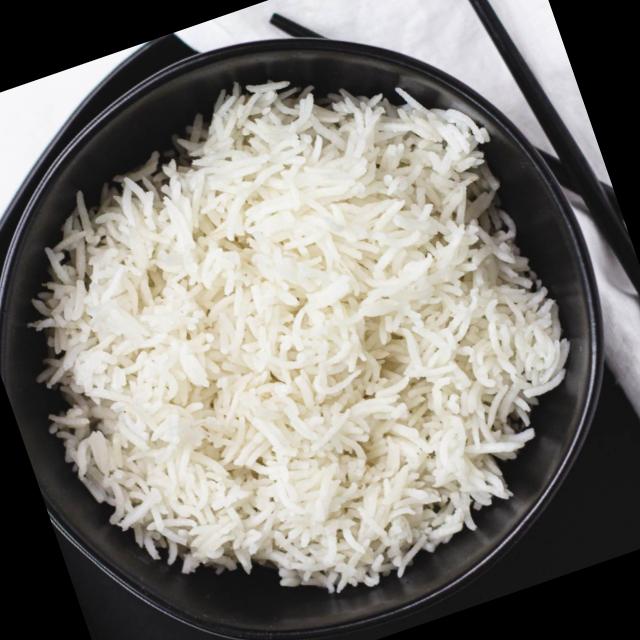
Dish: white_rice